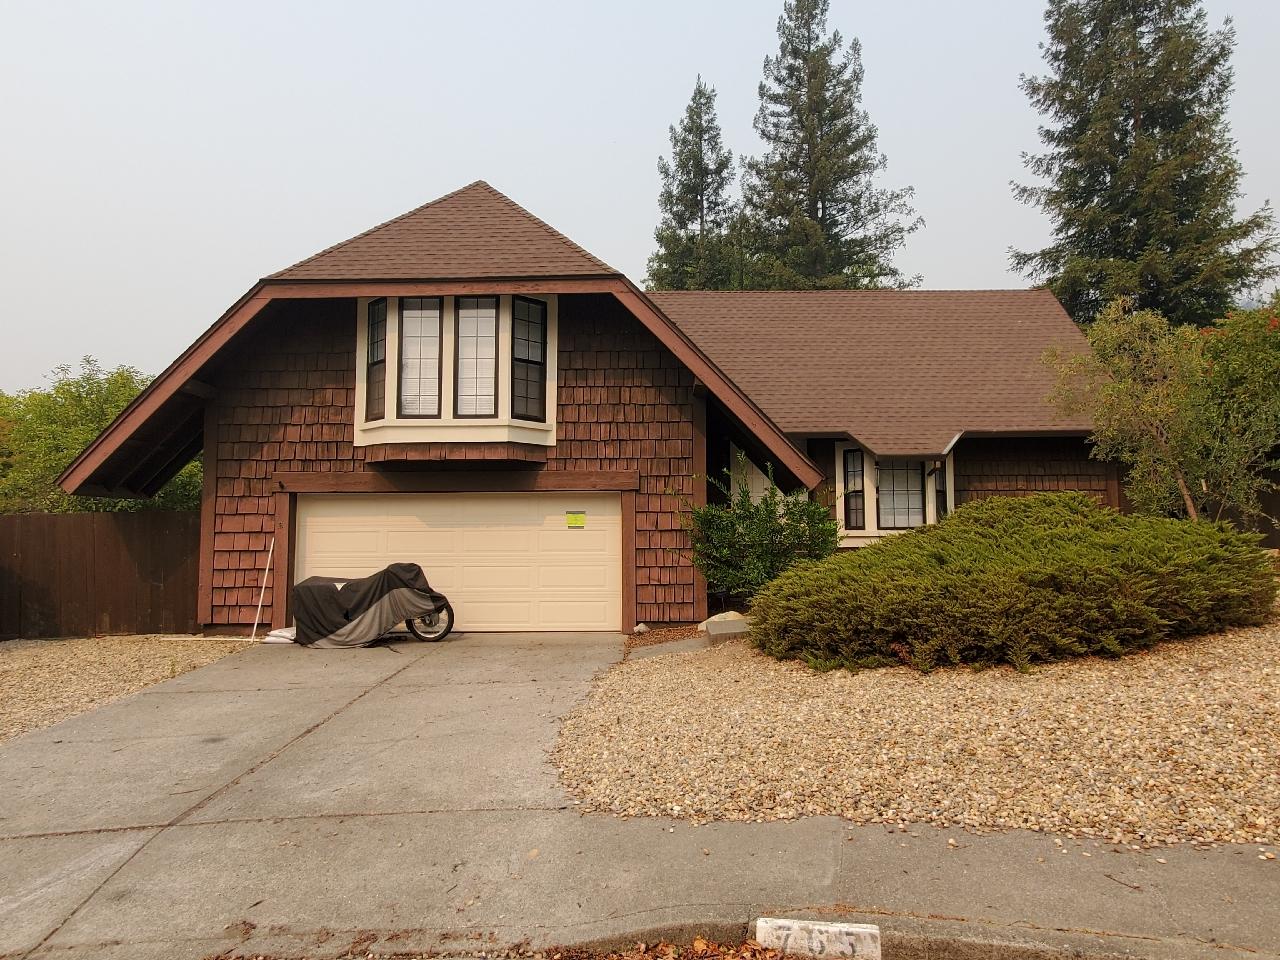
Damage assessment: no_damage